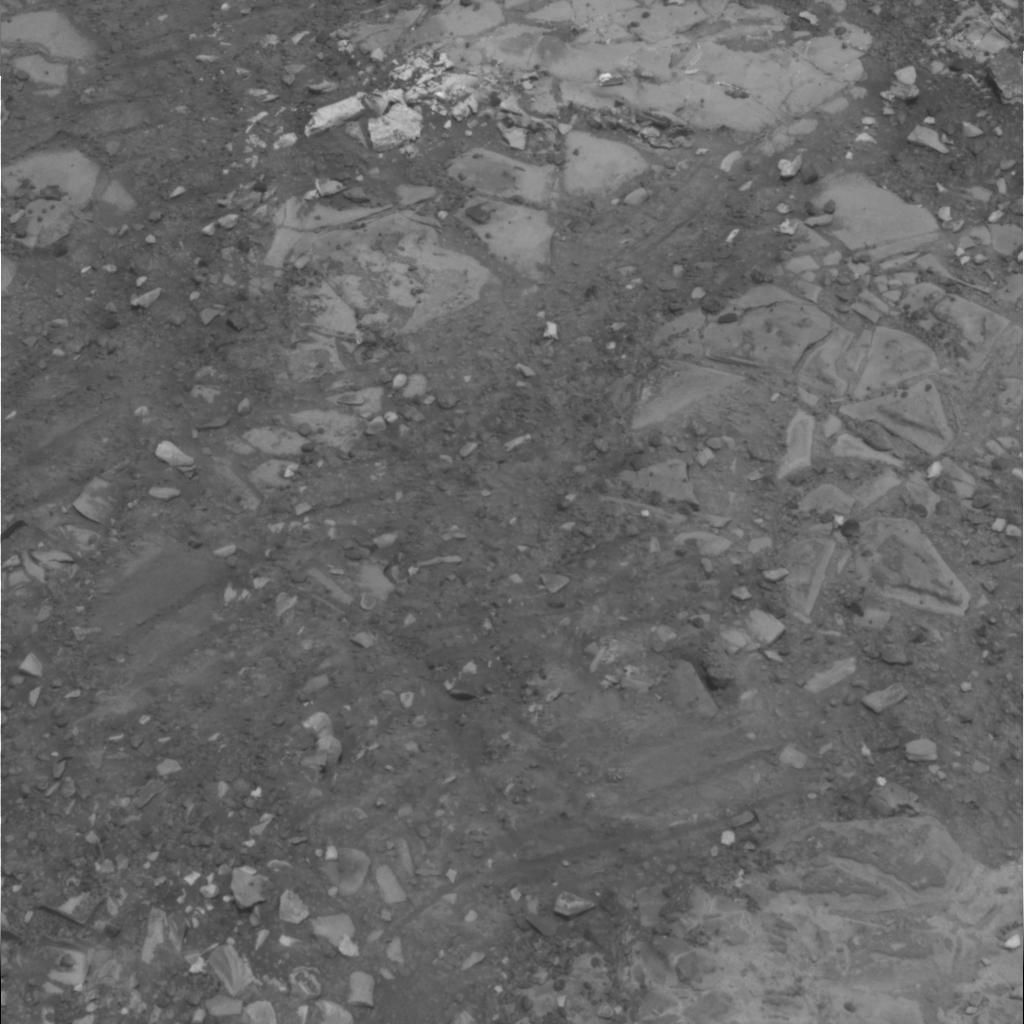
Surface features visible: Rover Tracks, Rock Outcrops, Clasts, Rock (Linear Features), Soil, Nearby Surface